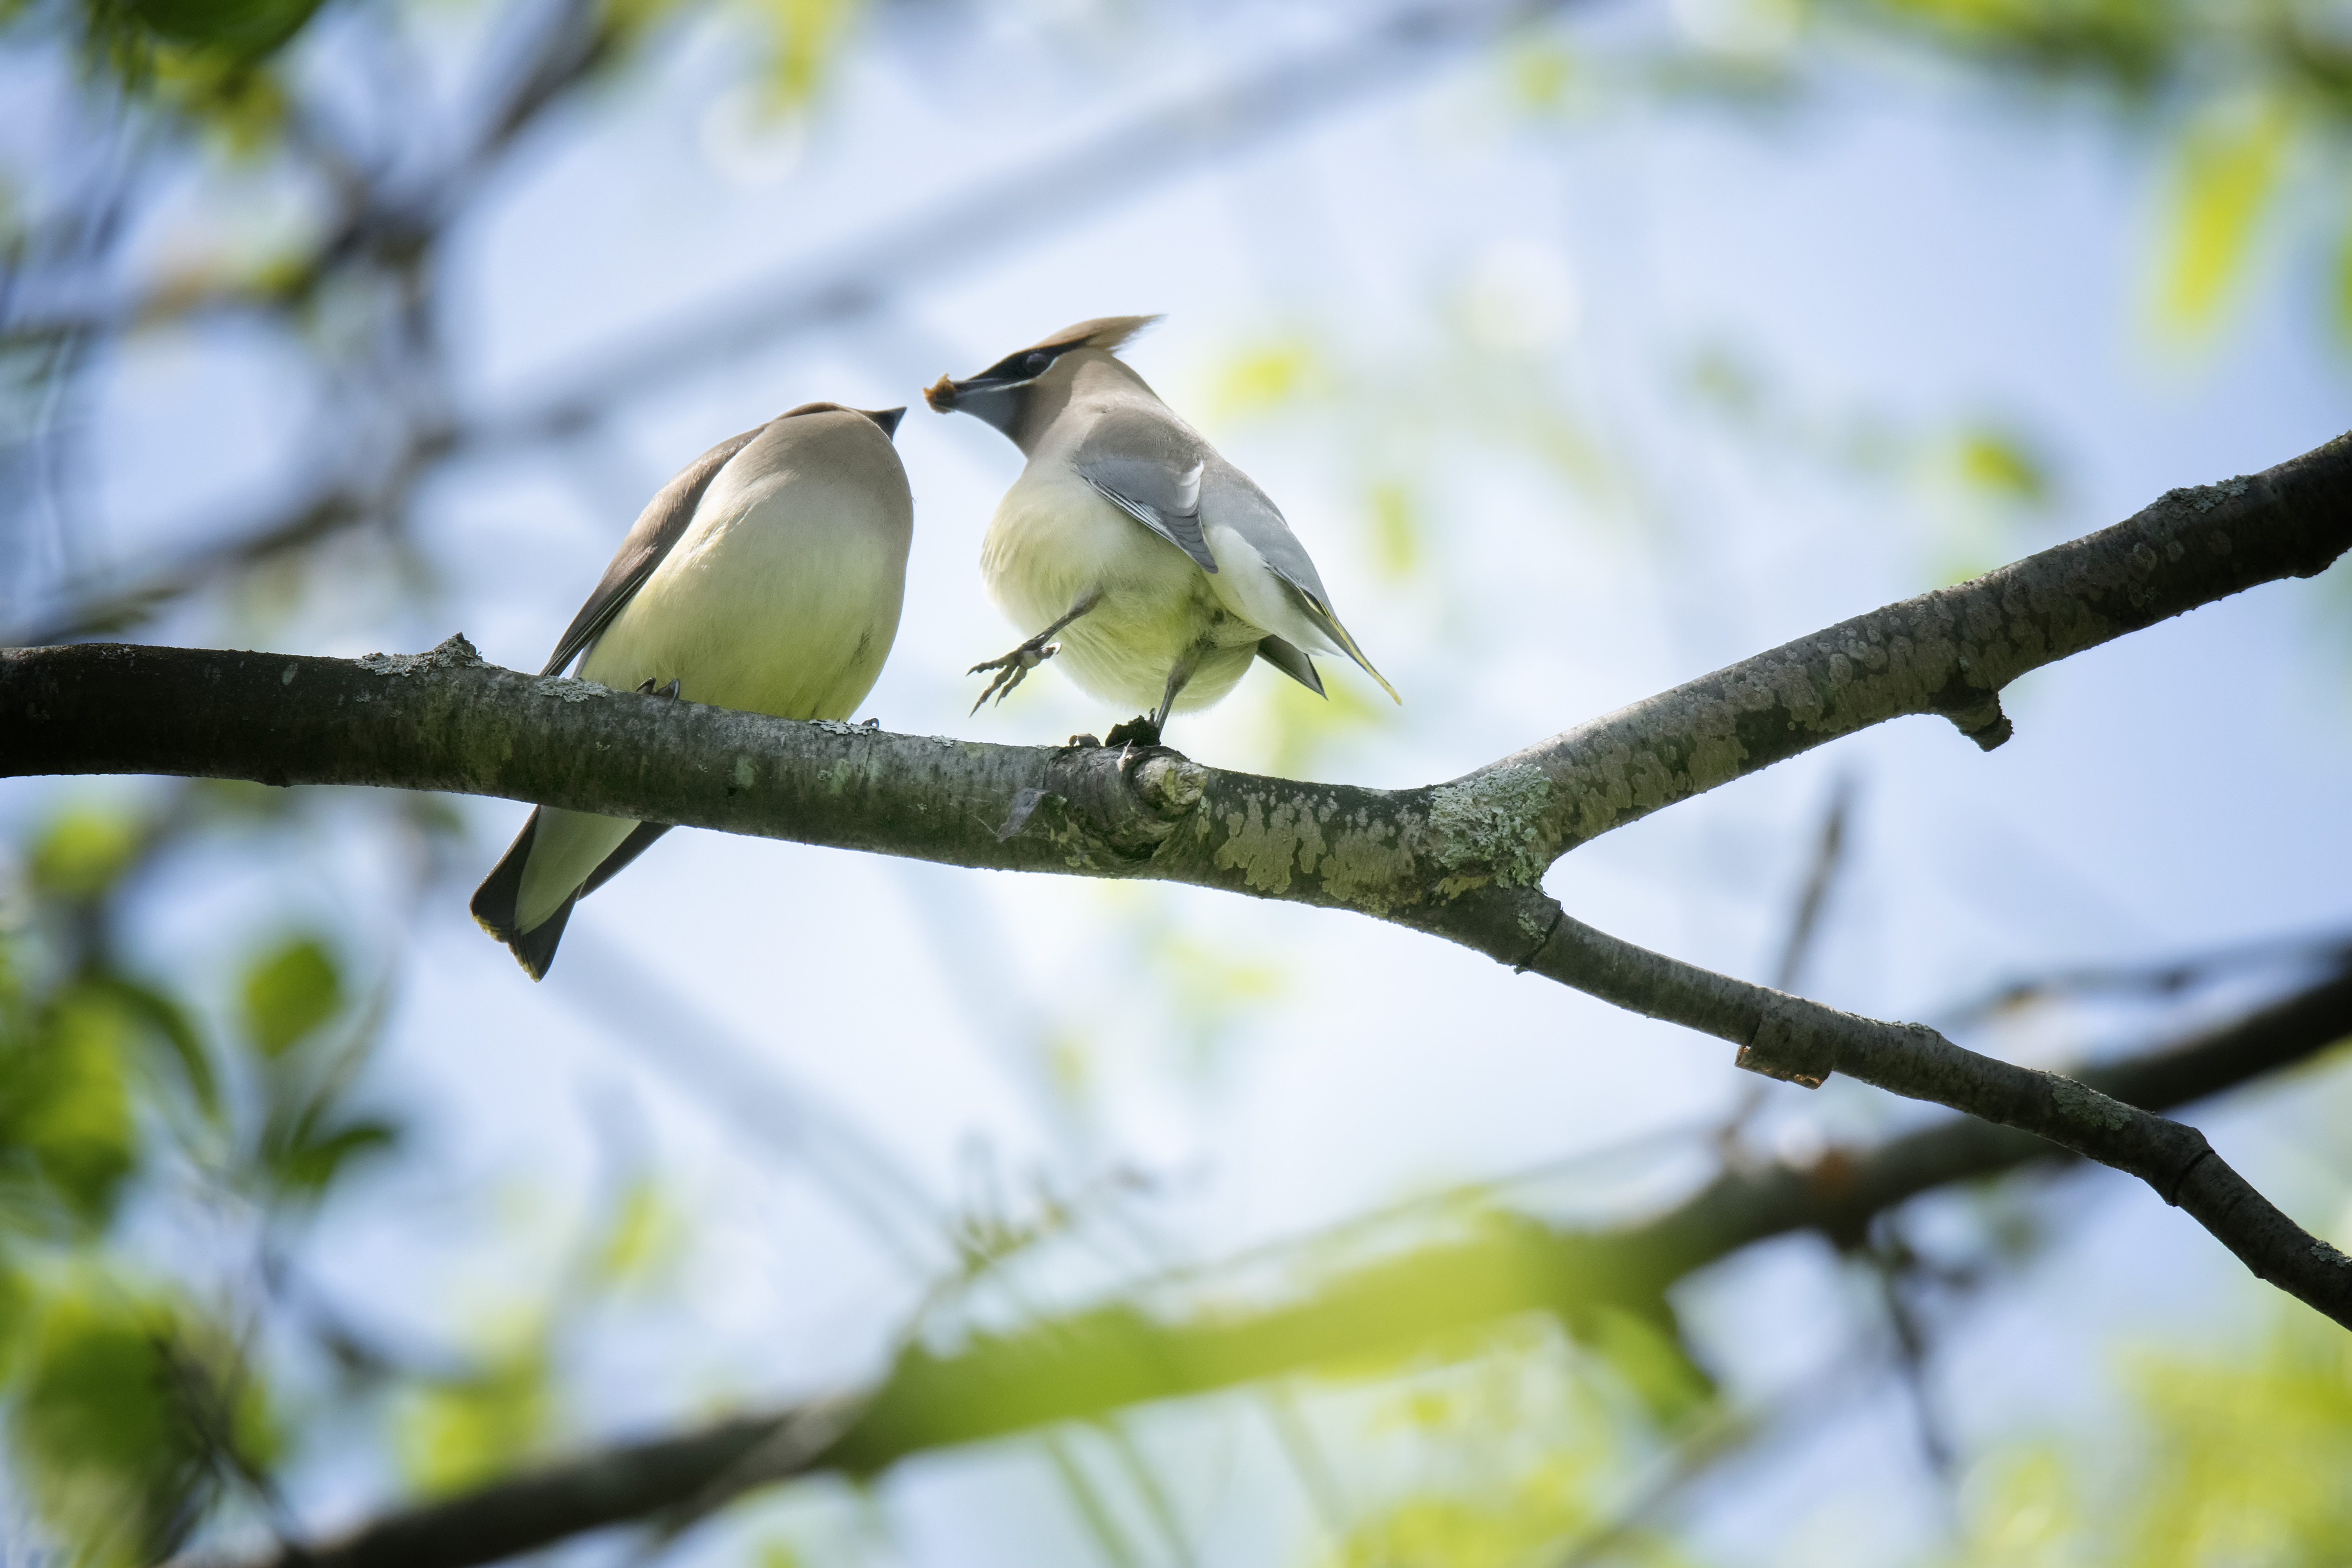
nature, branch, bird, flower, wildlife, green, beak, fauna, close up, canada, vertebrate, quebec, cedar, sherbrooke, oiseau, jaseur, waxwing, chickadee, dam rique, perching bird